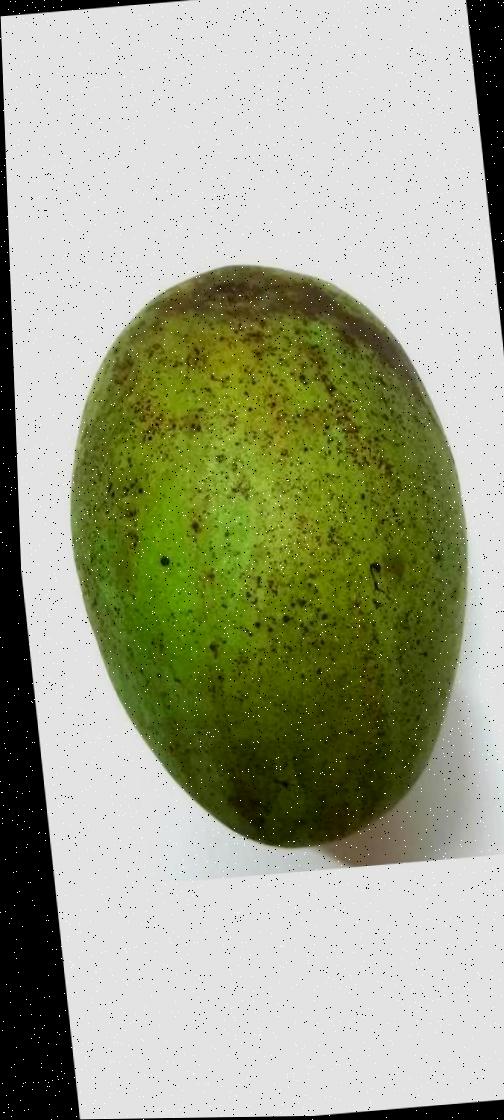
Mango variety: Shada